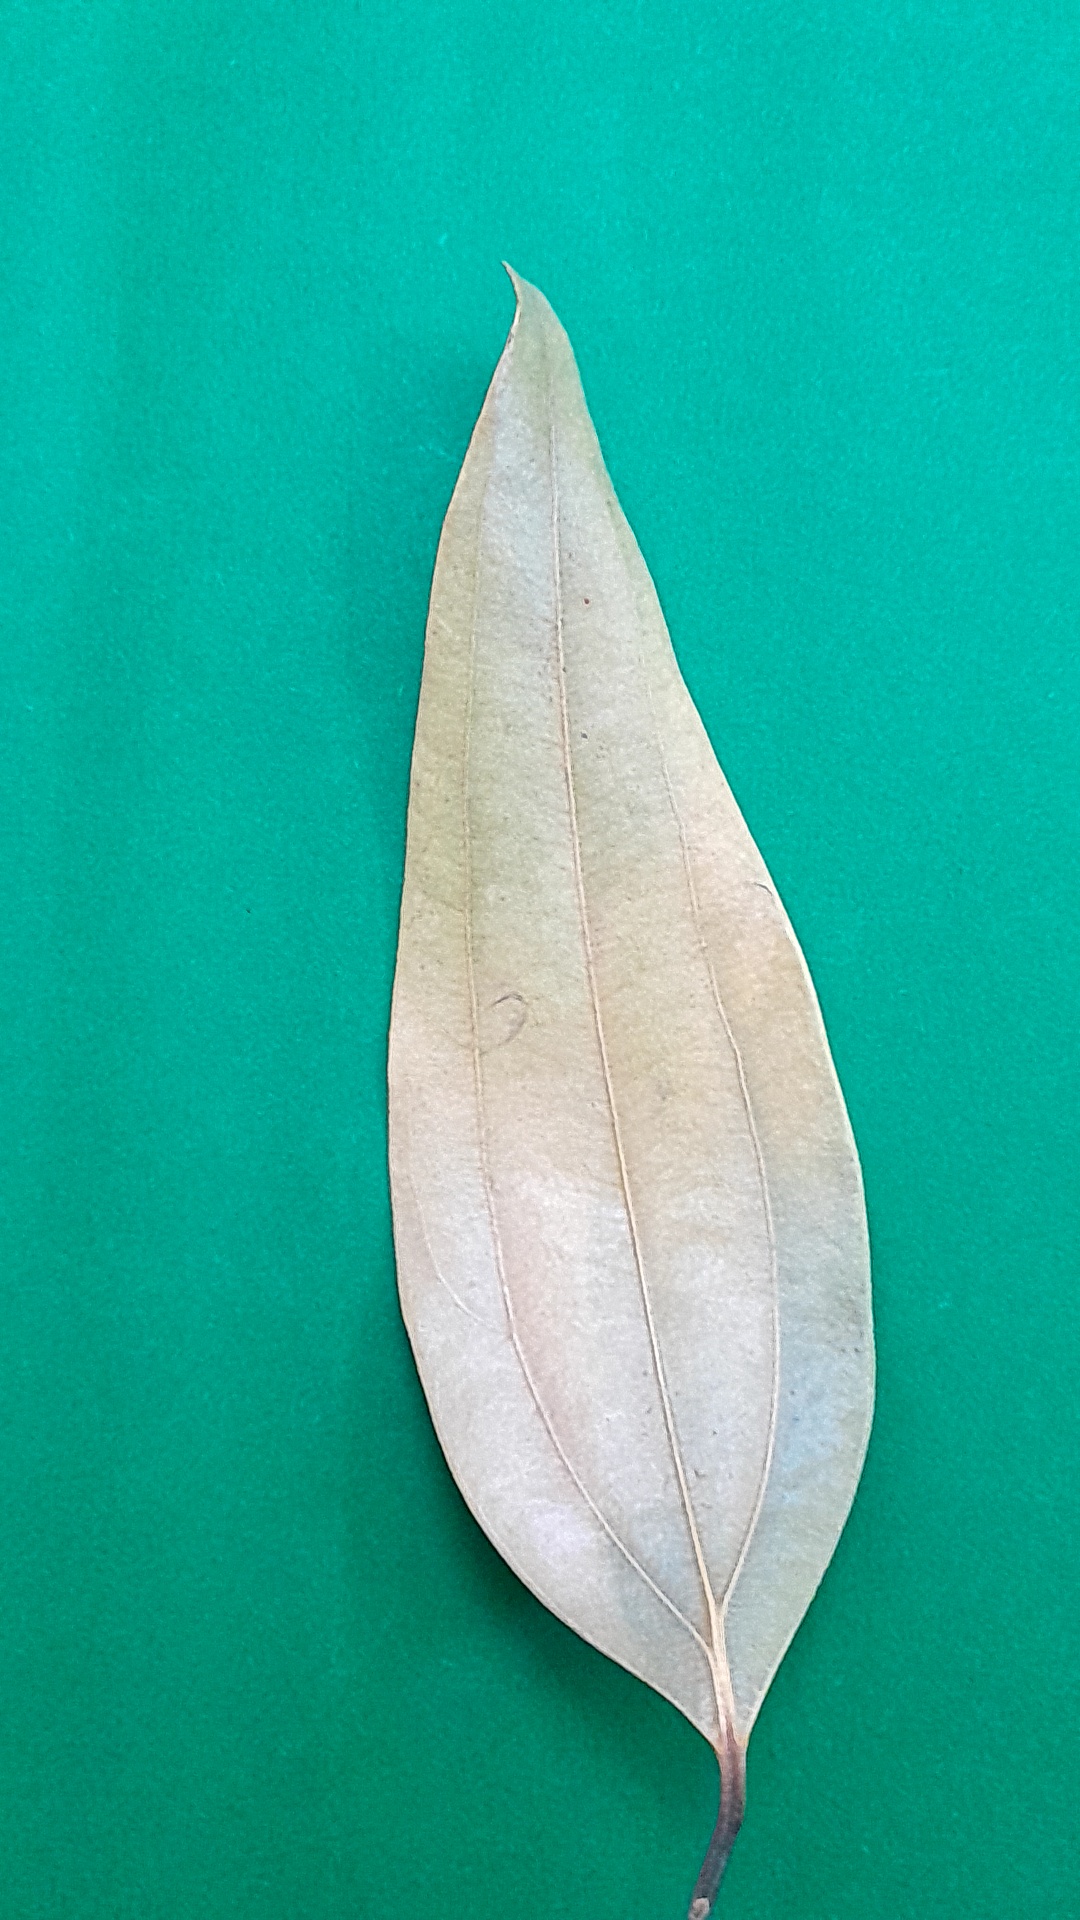
Label: Dry Leaf